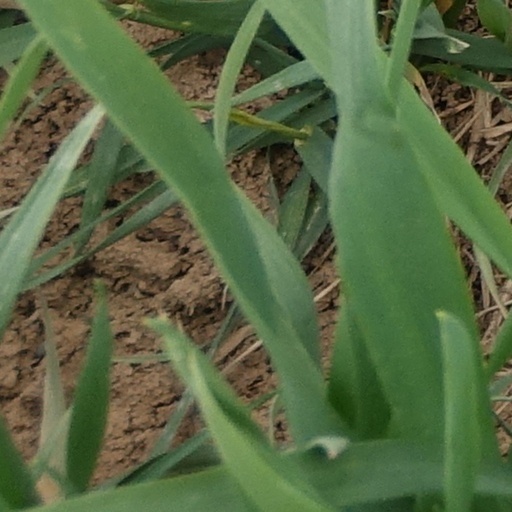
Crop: wheat